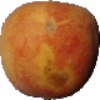
Label: Peach 1